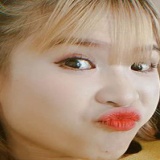
ca sĩ Khởi My